927

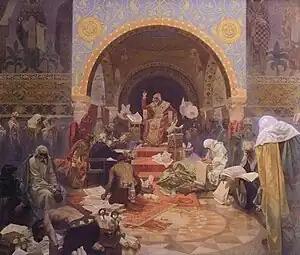
Tsar Simeon I of Bulgaria on his throne.

Year 927 (CMXXVII) was a common year starting on Monday of the Julian calendar.